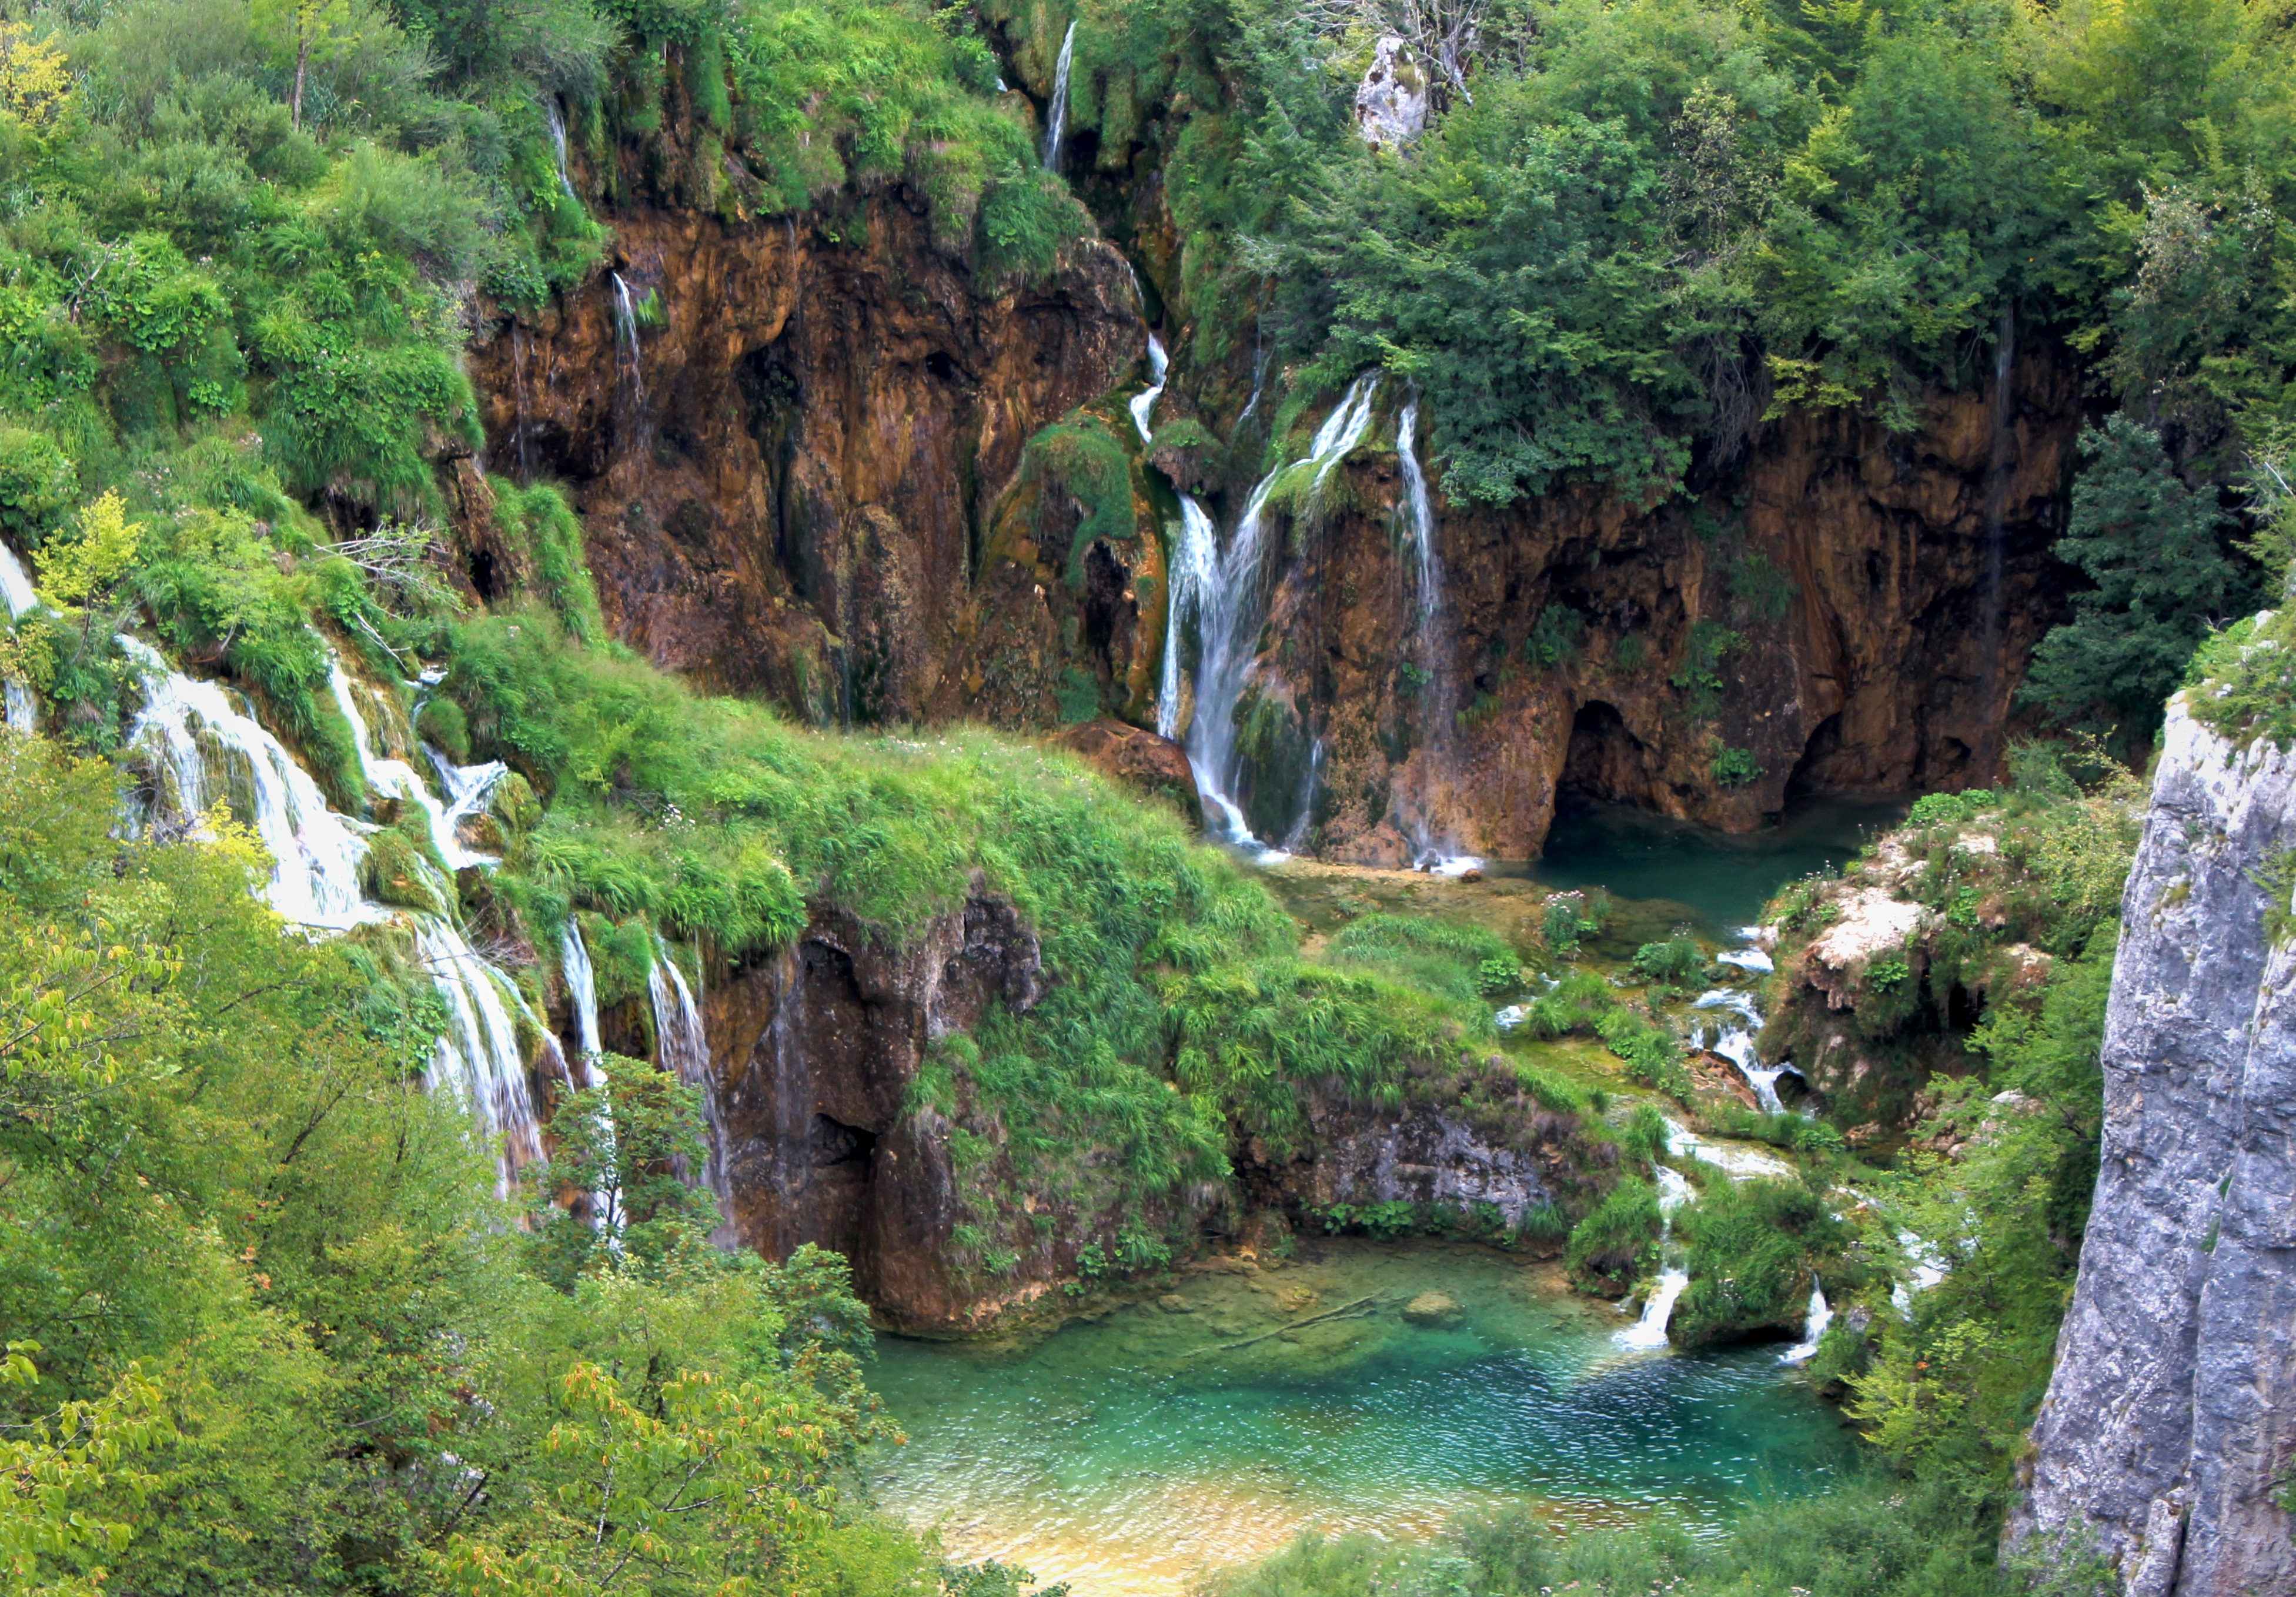
landscape, tree, water, nature, waterfall, valley, formation, cliff, stream, jungle, terrain, national park, body of water, top view, croatia, vegetation, rainforest, ravine, torrent, water feature, nature reserve, old growth forest